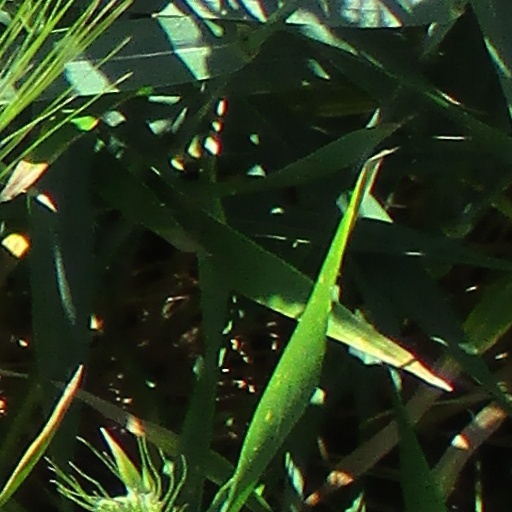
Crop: wheat